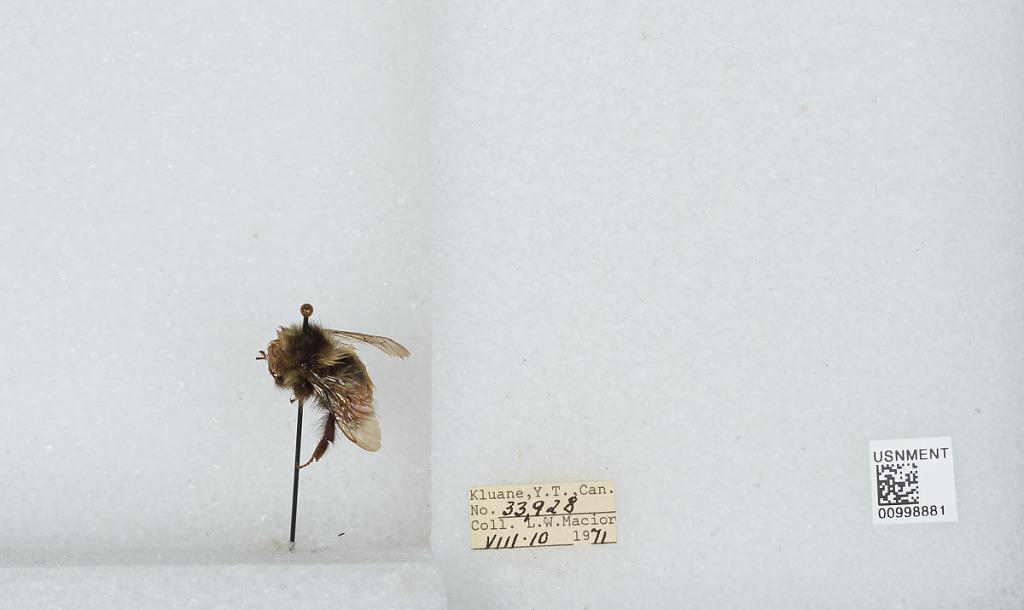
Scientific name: Bombus (Pyrobombus) melanopygus Nylander
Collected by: L. Macior
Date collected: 1971-8-10
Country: Canada
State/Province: Yukon Territory
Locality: Klaune
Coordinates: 60.7132, -139.474